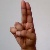
The image shows a hand gesture representing the letter 'U' in Indian Sign Language.